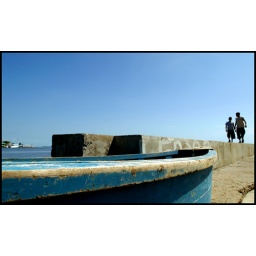
Boys walking along the sea wall in Belize City